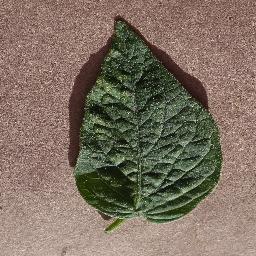
Label: Tomato___Spider_mites Two-spotted_spider_mite